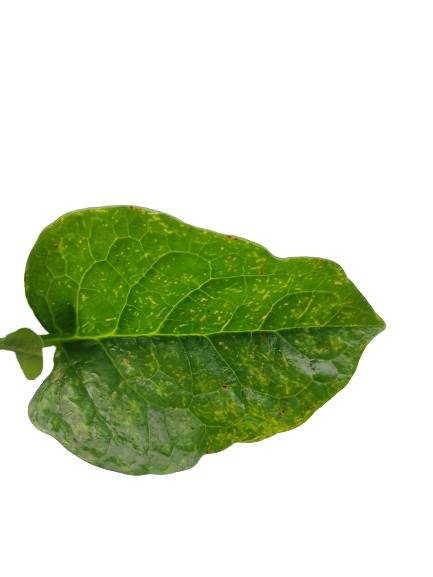
Label: Healthy-Leaf